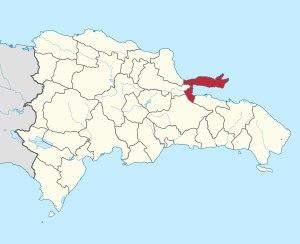
L’école française Théodore-Chassériau est un établissement scolaire, situé dans le village de Las Terrenas, dans la péninsule de Samaná, en République dominicaine. Elle fait partie des 270 établissements partenaires du réseau de l'agence pour l'enseignement français à l'étranger.